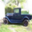
Label: pickup_truck